The Oxford Book of Science Fiction Stories

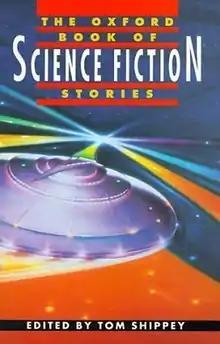
First edition

The Oxford Book of Science Fiction Stories is a book of science fiction stories edited by Tom Shippey, published in 1992 then reissued in 2003.